Governor of the Bastille

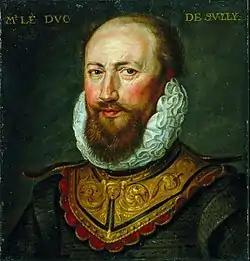

In 1601, Maximilian de Bethune, Duke of Sully, Grand Master of the Artillery of France, Grand Voyer of France and Superintendent of Finances is named by Henri IV governor of the Bastille.